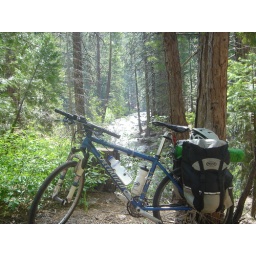
my loaded down bike at cherry hill with Butte Creek in the back ground.